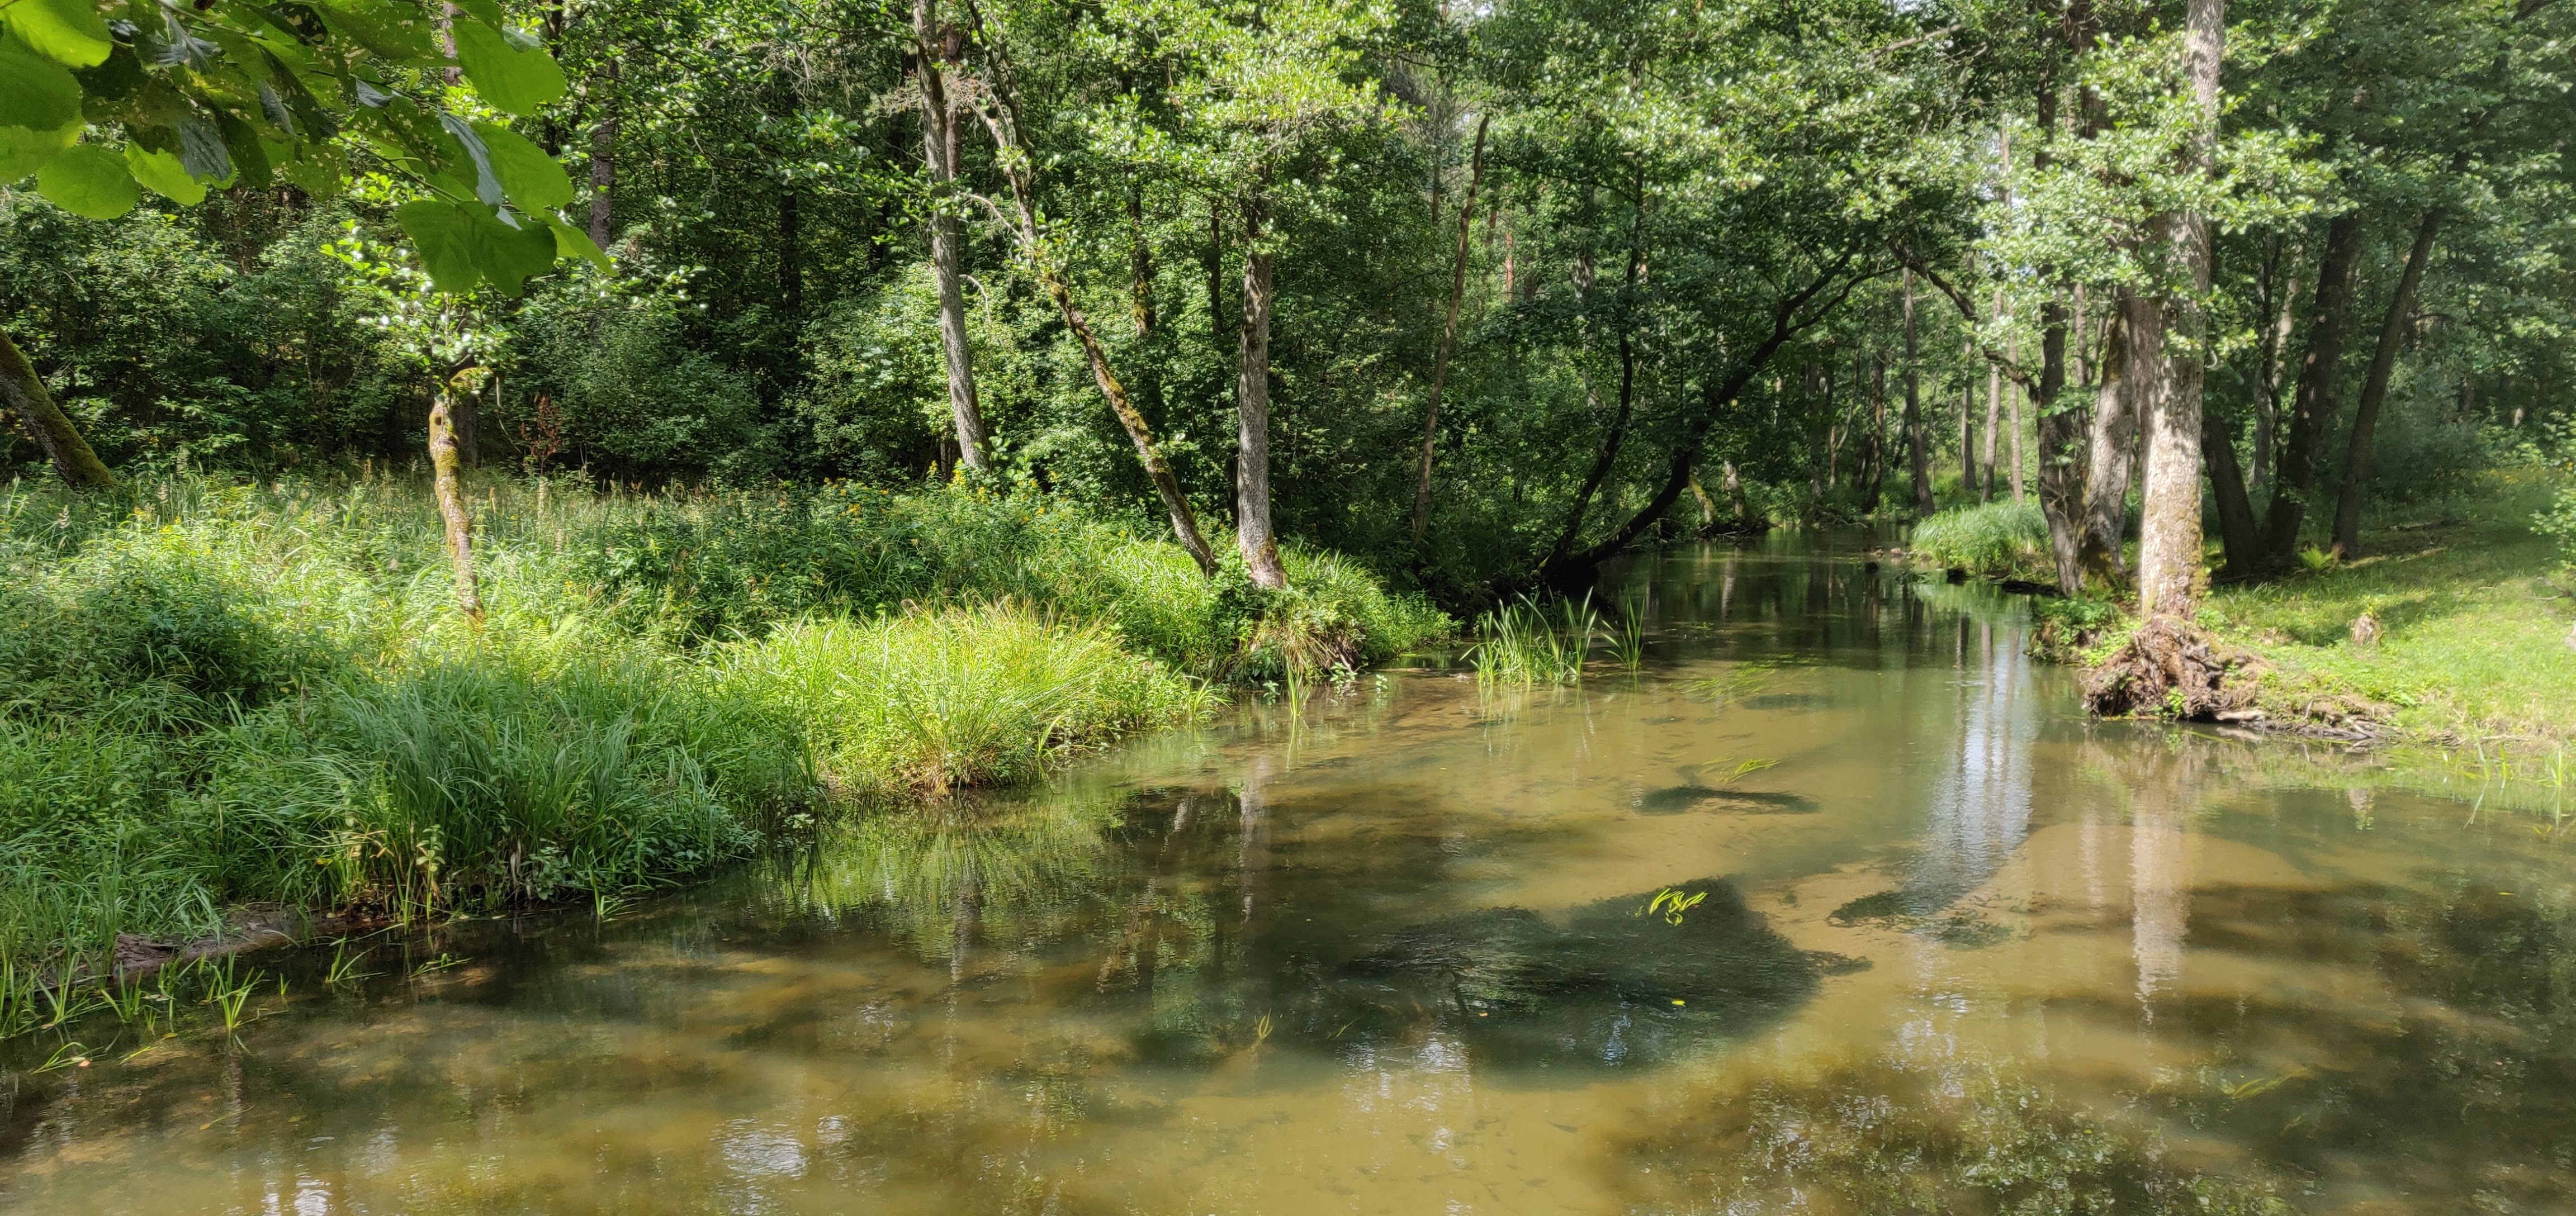
river, forest, nature, plants, wild, sandy, shore, lithuania, Druskininkai, sunlight, body of water, natural landscape, riparian zone, natural environment, bank, nature reserve, riparian forest, vegetation, watercourse, water, bayou, swamp, wetland, biome, water resources, creek, floodplain, tree, stream, fluvial landforms of streams, woodland, waterway, old growth forest, plant community, jungle, marsh, tropical and subtropical coniferous forests, bog, temperate broadleaf and mixed forest, plant, wildlife, reflection, pond, landscape, Northern hardwood forest, fen, rainforest, arroyo